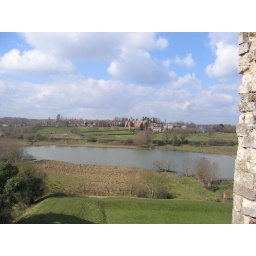
Framlingham Castle, Suffolk. View from the castle walls across one of the baileys showing Framlingham Mere and Framlingham College in the distance.